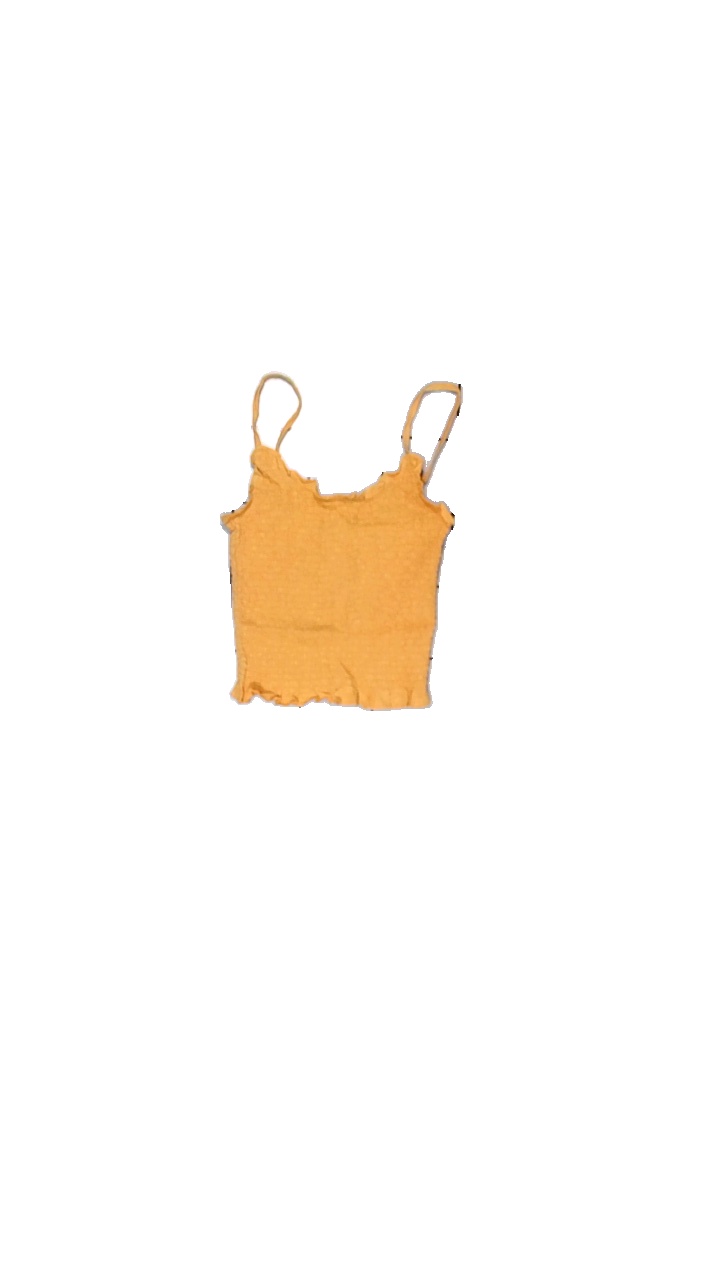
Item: Top (Ladies)
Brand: Glassons
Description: Resår topp med volangkant nertill
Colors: Orange
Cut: V-collar
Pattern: Other
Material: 60% viskos 40% bomull
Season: All
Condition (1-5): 5
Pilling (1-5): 5
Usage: Reuse
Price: <50